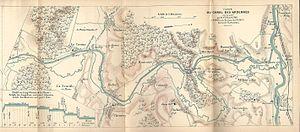
Canal des Ardennes - Bief nord versant vers la Meuse
Vendresse est une commune française située dans le département des Ardennes en région Grand Est.
La Bar est une rivière française du département des Ardennes, affluent en rive gauche de la Meuse.
Connage est une localité de Chémery-Chéhéry et une ancienne commune française, située dans le département des Ardennes en région Grand Est.
Pont-à-Bar est un hameau de la commune de Dom-le-Mesnil, dans le département des Ardennes en région Champagne-Ardenne.